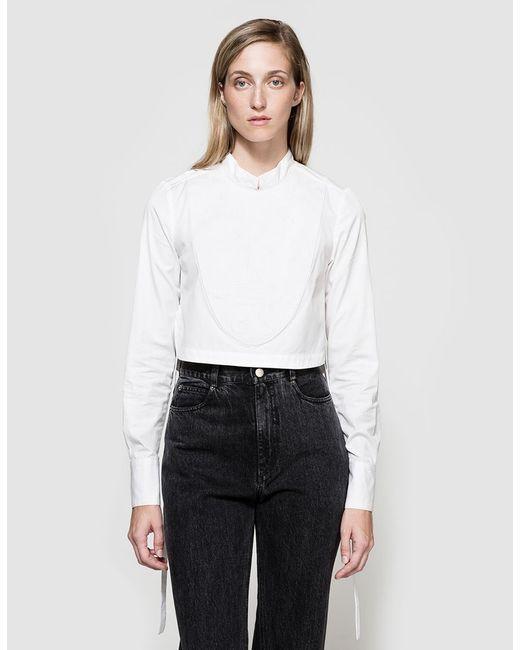
Stehkragen langärmeliges taillenhohes weißes Hemd, Freizeitkleidung